Marko Hietala

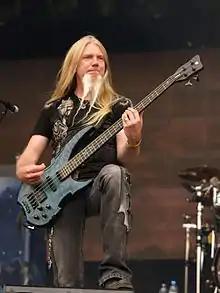
Hietala in 2013

In December 2020, Hietala told Nightwish he had decided to leave to focus on other projects. He had been suffering from several mental disorders, including depression, for a decade. Despite medication, he had kept on getting worse. After the recording of "" and in part due to the respite brought by COVID-19 pandemic, Hietala finally reached the conclusion that leaving the band would prevent his illnesses from worsening. On 12 January 2021, Hietala made his departure public and announced his withdrawal from the public eye.